Hyacinth (mythology)

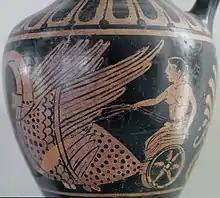
Hyacinthus meeting Apollo (not shown) in a biga drawn by swans, Etruscan oinochoe (circa 370 BCE)

Hyacinthus was eventually resurrected by Apollo and attained immortality. Pausanias has recorded that the throne of Apollo in Sparta had the depiction of bearded Hyacinthus being taken to heaven along with Polyboea by Aphrodite, Athena and Artemis.